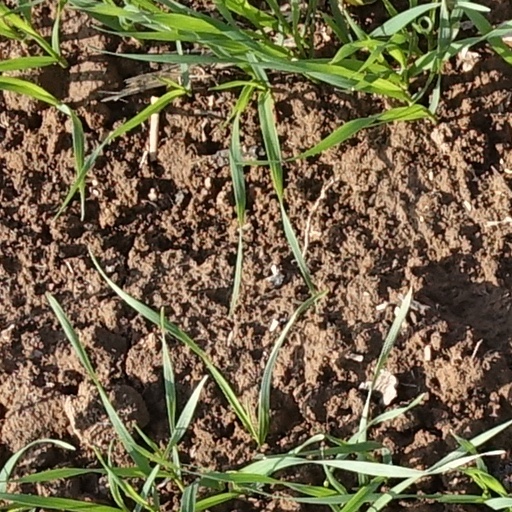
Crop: wheat